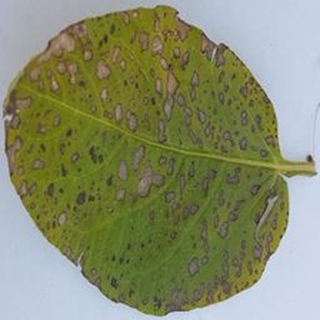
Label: potato_early_blight